Based on a True Story (film)

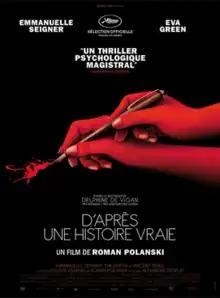
Theatrical release poster

Based on a True Story is a 2017 French-language psychological thriller film directed by Roman Polanski. The screenplay was written by Polanski and Olivier Assayas, adapted from the novel of the same name by Delphine de Vigan. It was screened out of competition at the 2017 Cannes Film Festival. It became a box-office bomb, grossing $3.9 million worldwide against a production budget of €12.96 million.